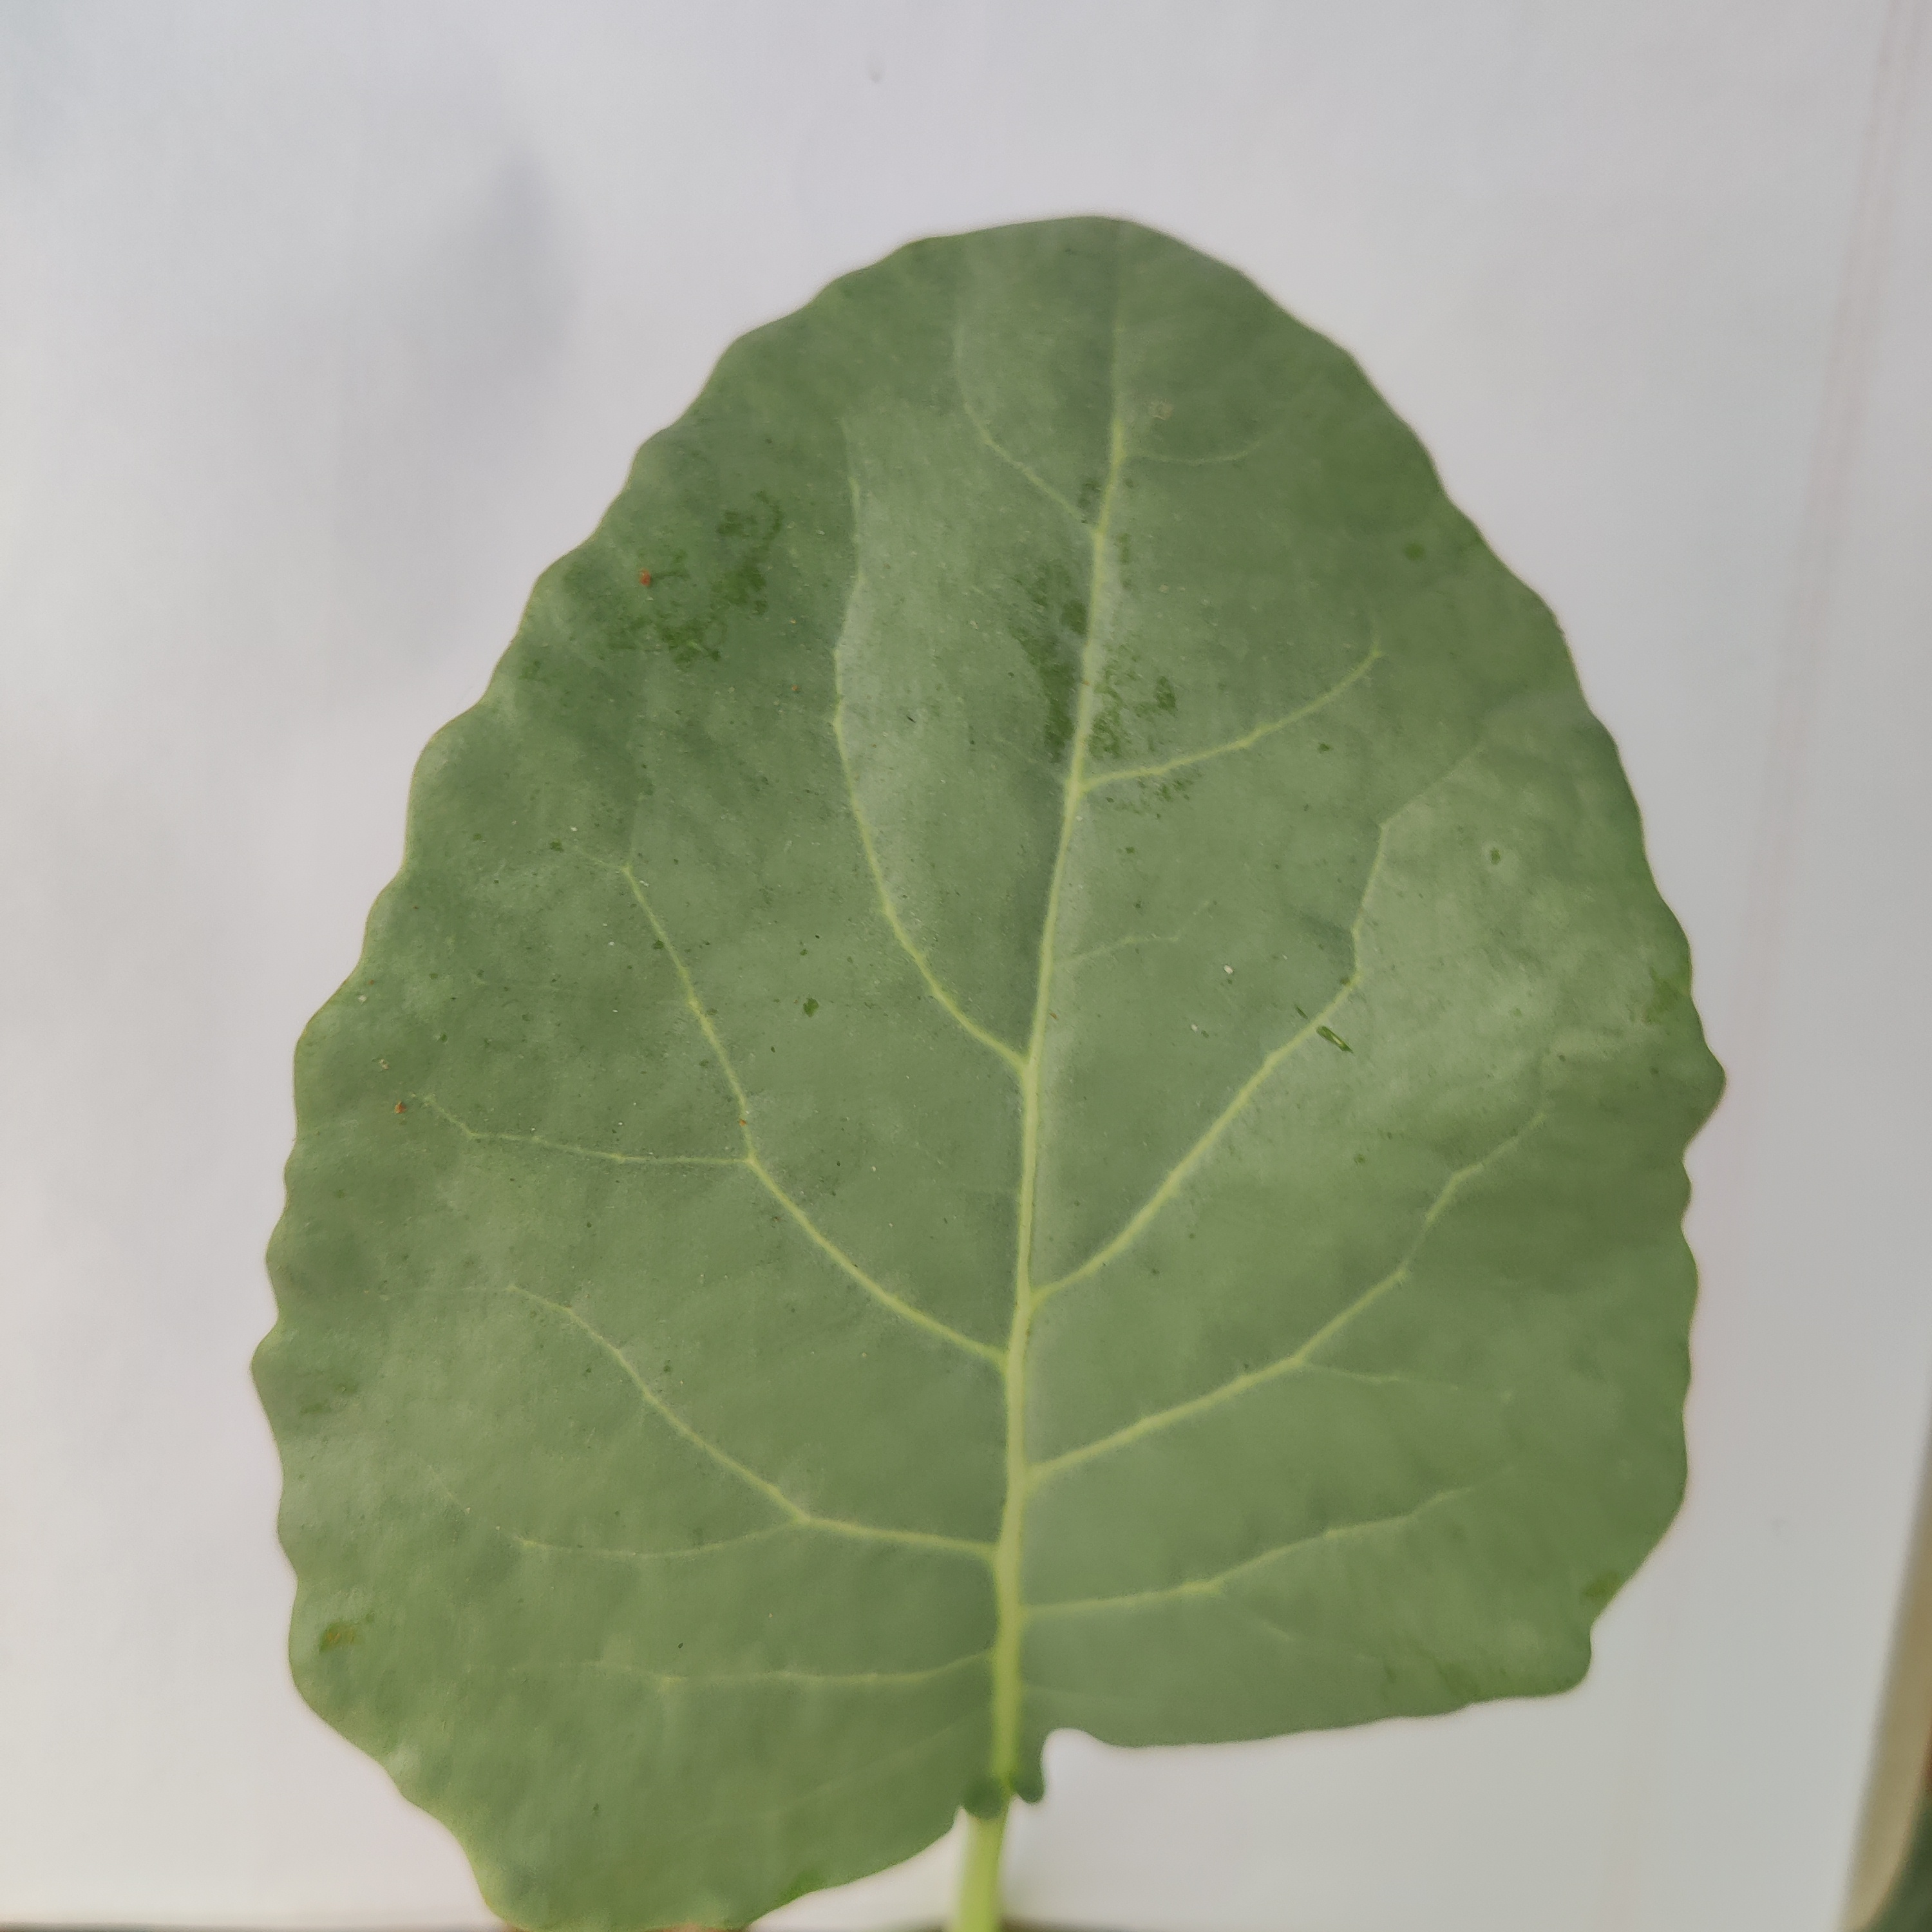
Label: Healthy